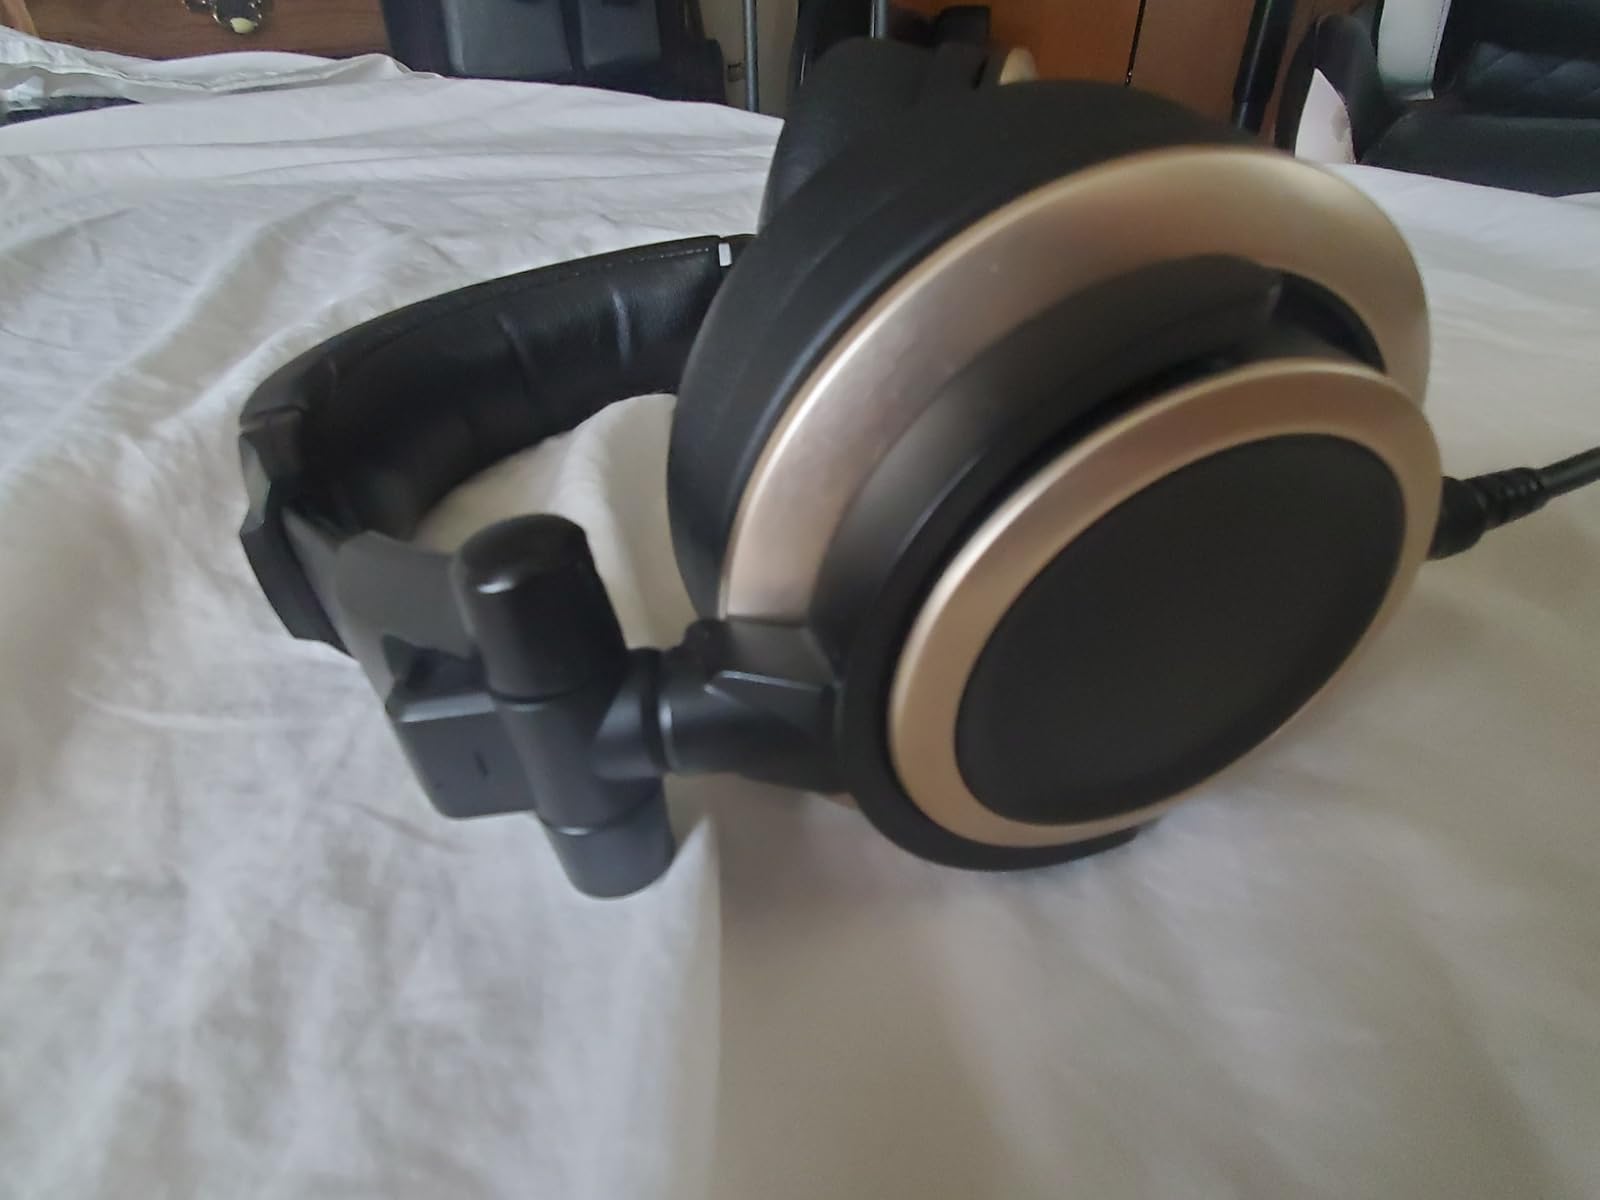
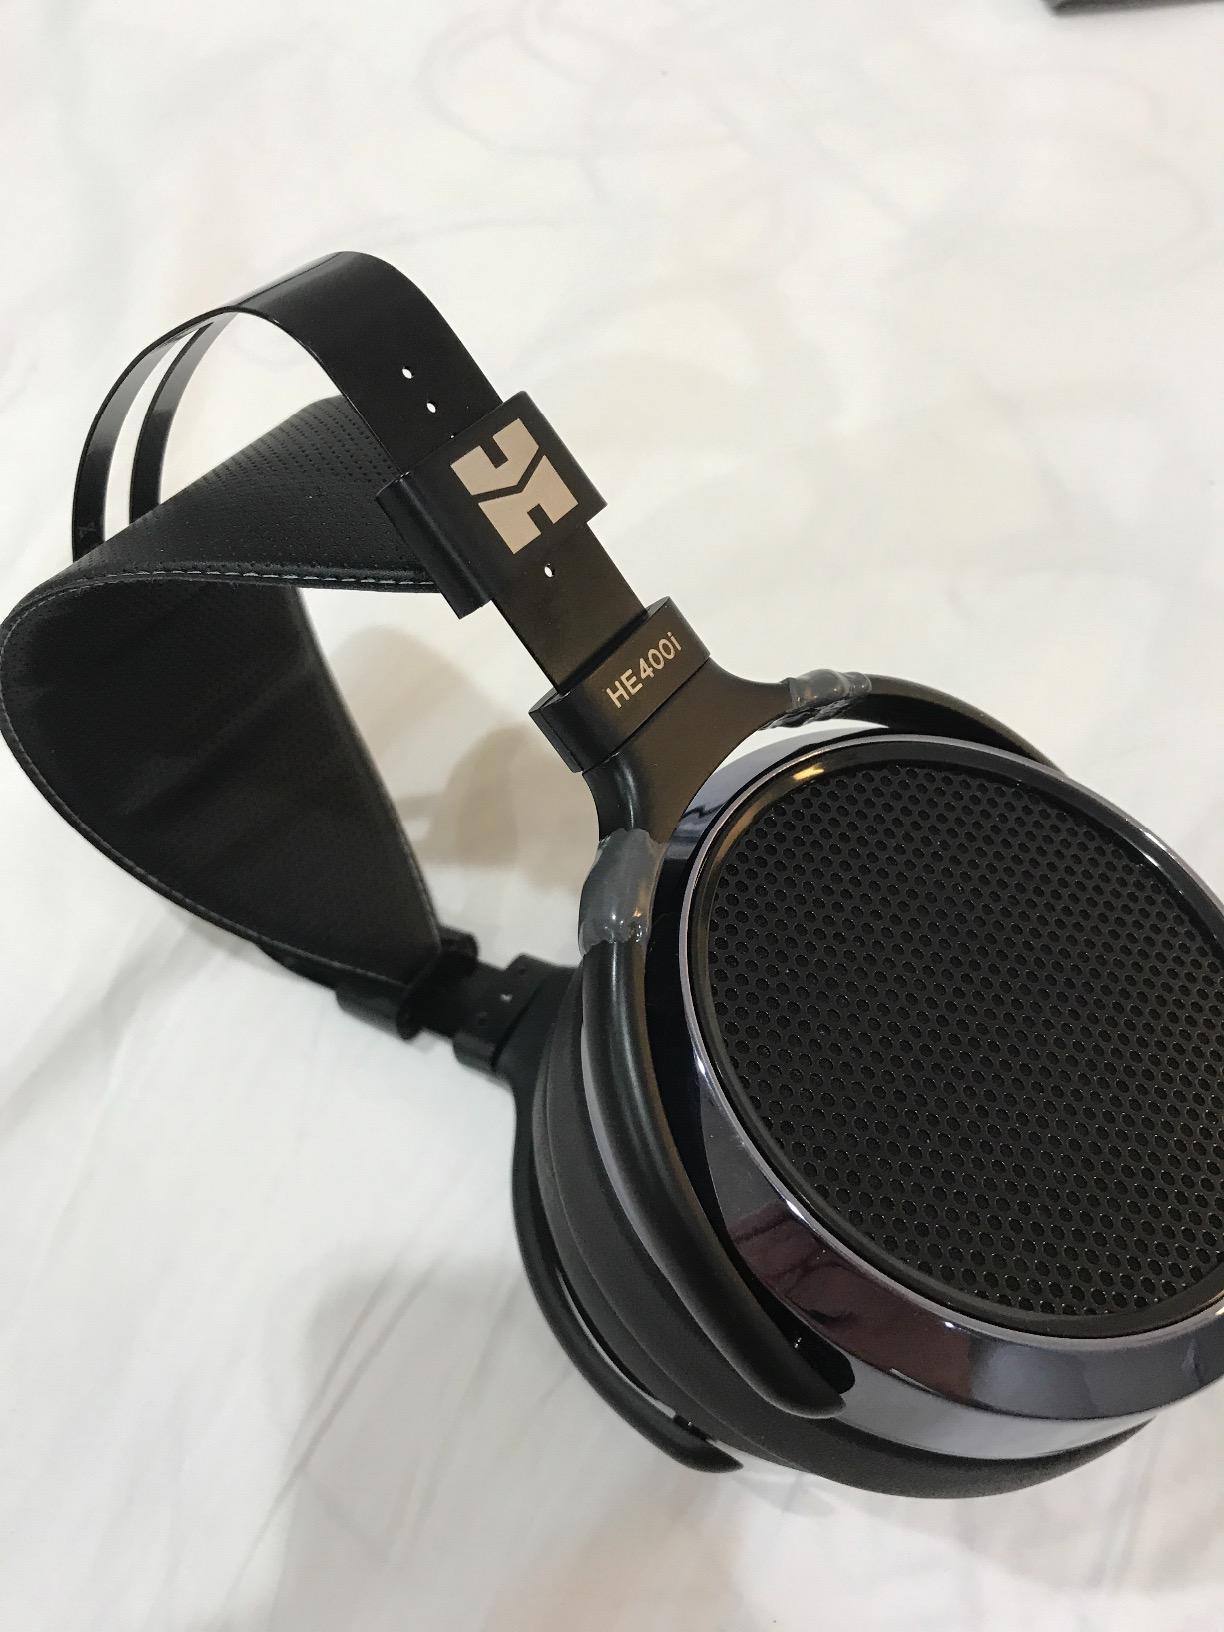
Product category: headphones
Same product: no